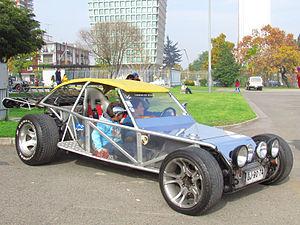
En architecture et en ingénierie des structures, une armature d'espace ou structure spatiale ou structure réticulaire est un treillis, léger et rigide, construit à partir d'entretoises verrouillées en motif géométrique.